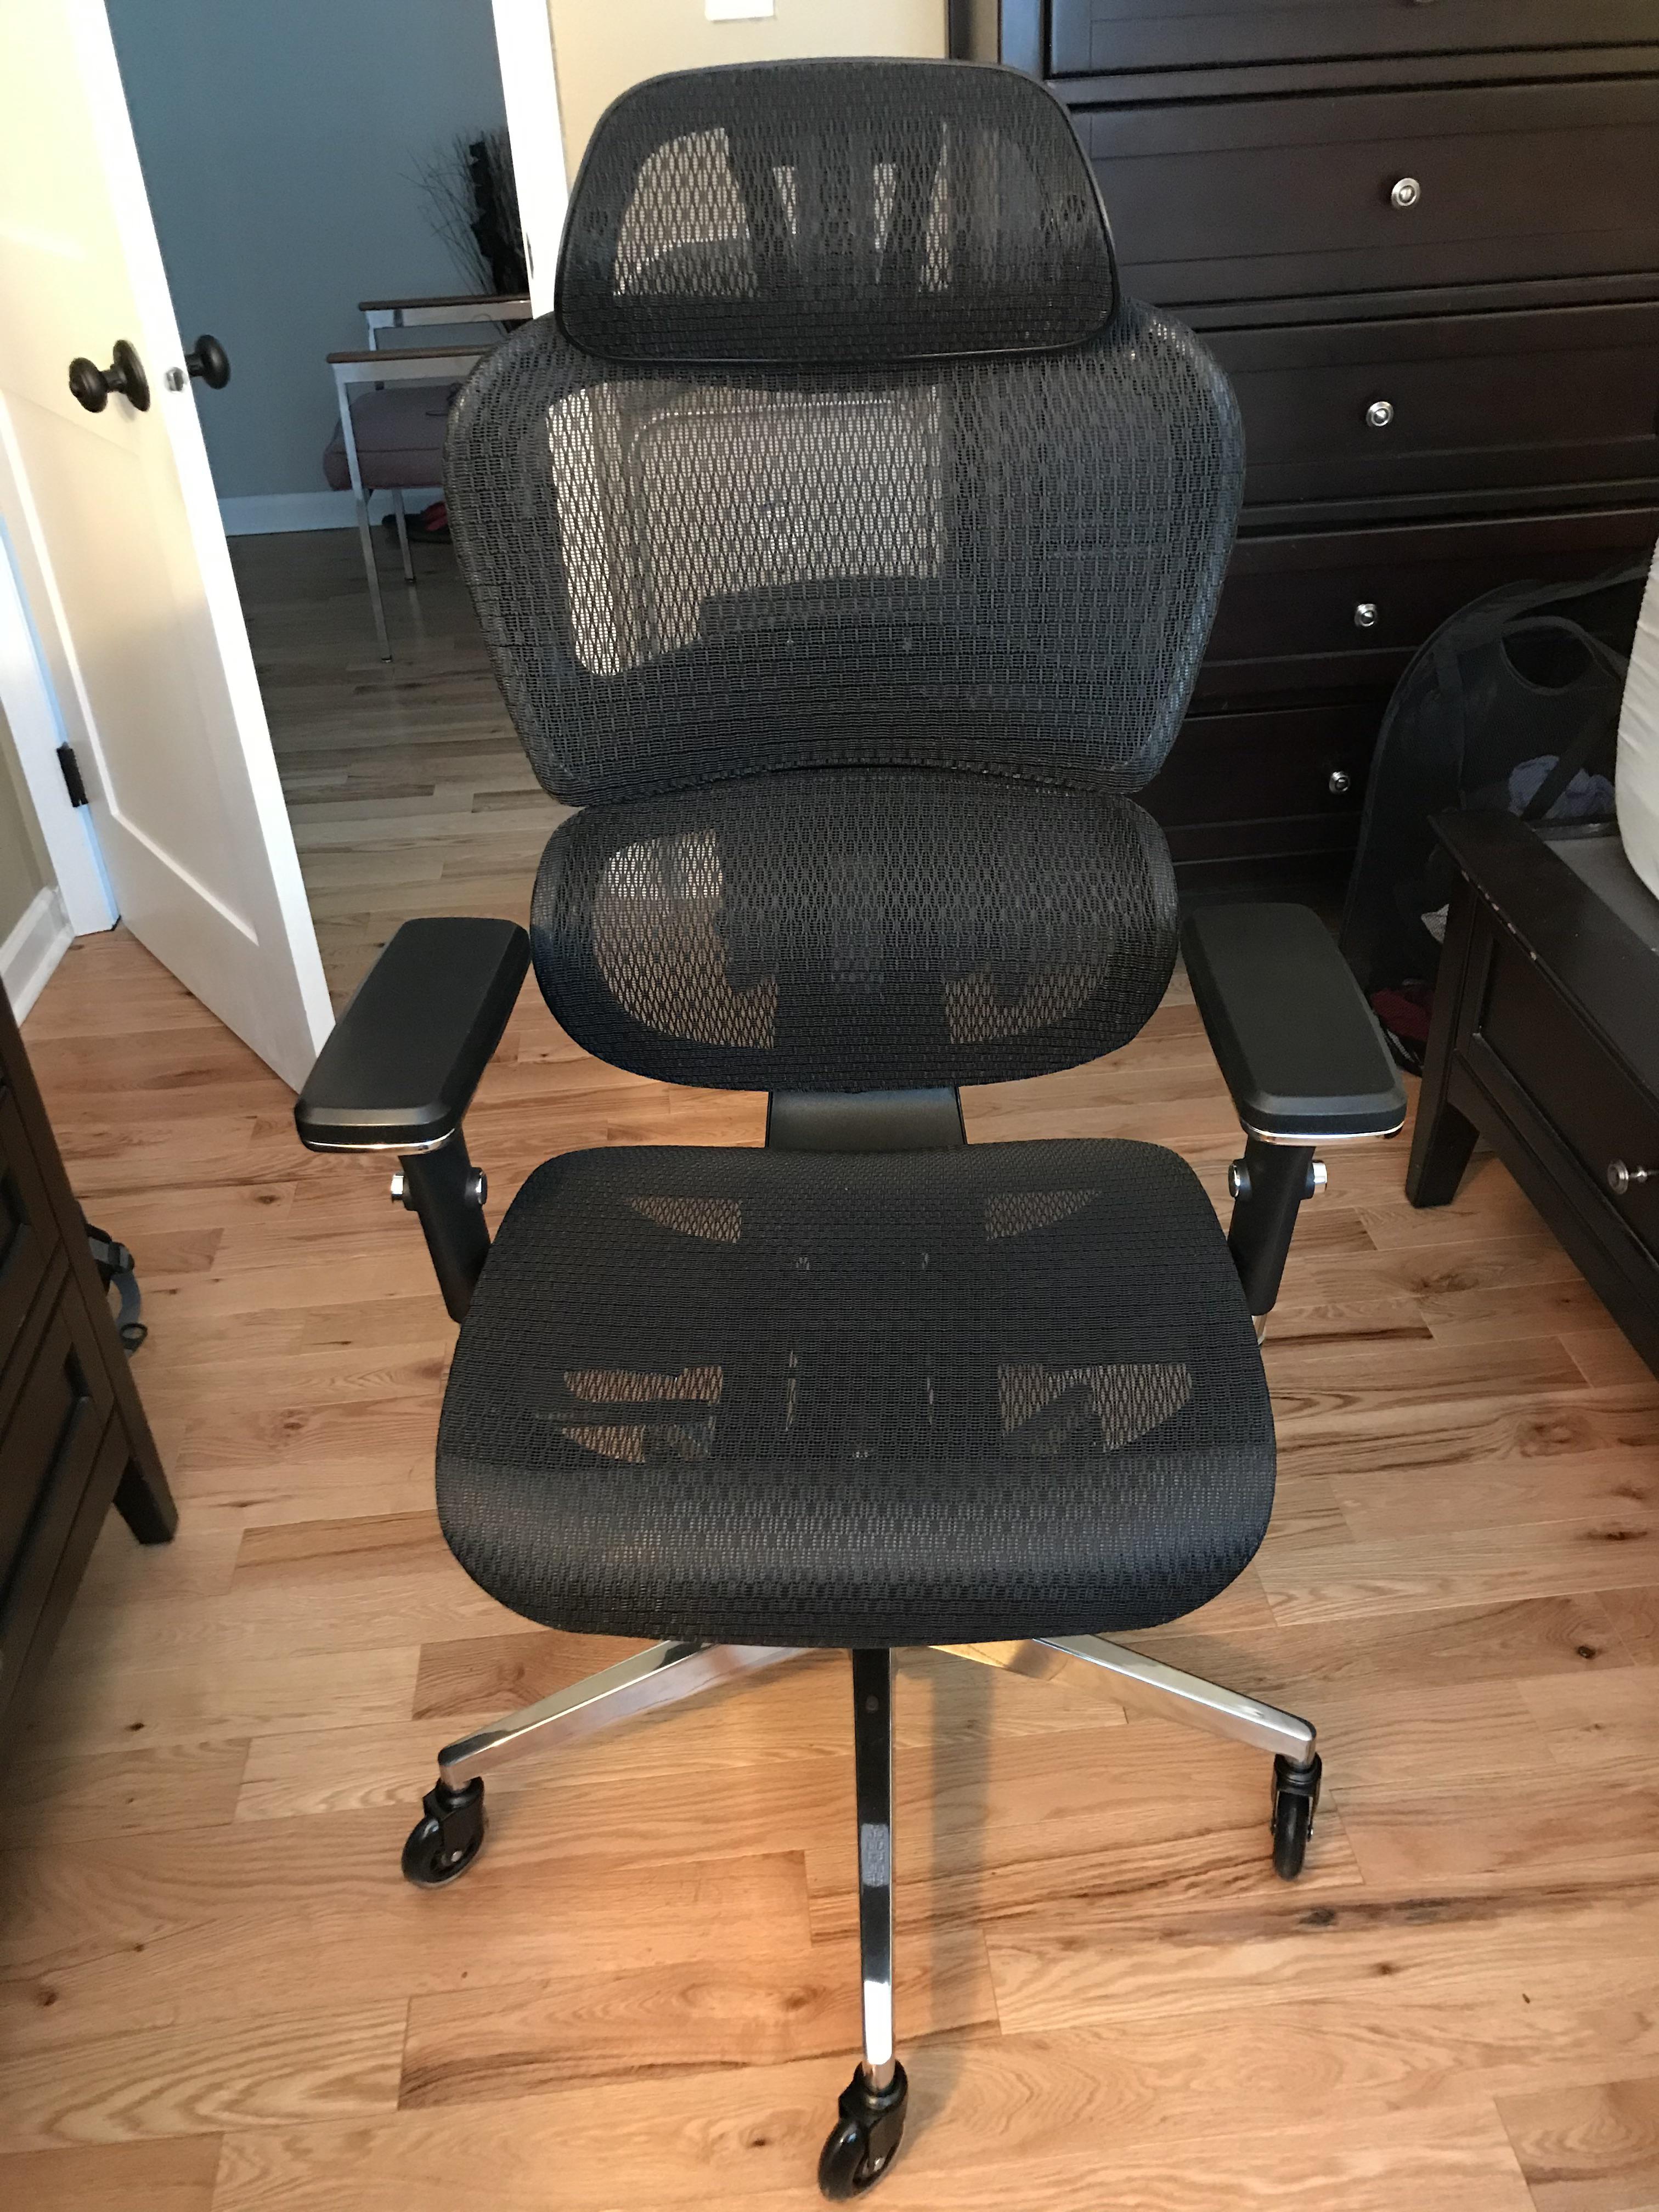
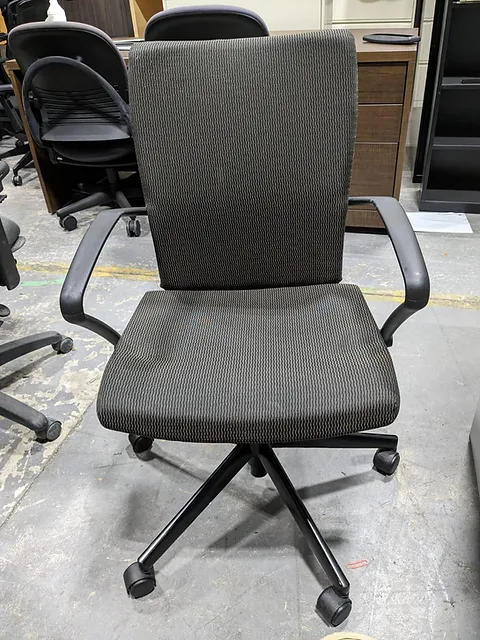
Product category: items_chair
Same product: no